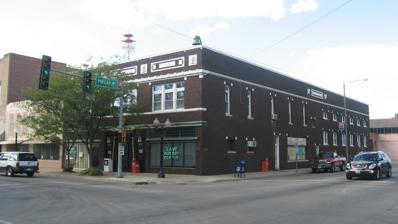
Building: Sentinel Building (Centralia, Illinois)
Country: United States of America
Year built: 1881
United States historic place Sentinel Building U.S. National Register of Historic Places Front and eastern side Show map of Illinois Show map of the United States Location 232 E. Broadway Centralia, Illinois Coordinates 38°31′31″N 89°7′57″W / 38.52528°N 89.13250°W / 38.52528; -89.13250 Area less than one acre Built 1881 Architectural style Egyptian Revival NRHP reference No. 78001169 Added to NRHP April 15, 1978 The Sentinel Building is a historic building located at 232 East Broadway in Centralia , Illinois . The building was constructed in 1881 to serve as the headquarters and printing press of the Centralia Sentinel , Centralia's daily newspaper. Renovations in 1922 and 1929 converted the building's design to the Egyptian Revival style; the change reflected the Sentinel's slogan, "Egypt's Greatest Daily", which was chosen since the newspaper served the Little Egypt region. The entrance to the building features yellow reed molding, pharaoh heads on either side, and a cavetto cornice . Terra cotta plaques with Egyptian motifs decorate the building's upper story, and lotus -patterned terra cotta trim adorns its parapet . The building's lobby includes an 11-foot (3.4 m) tall panel depicting a scene from the Temple of Edfu as well as Egyptian-inspired detailing. The building was added to the National Register of Historic Places on April 15, 1978. Notes